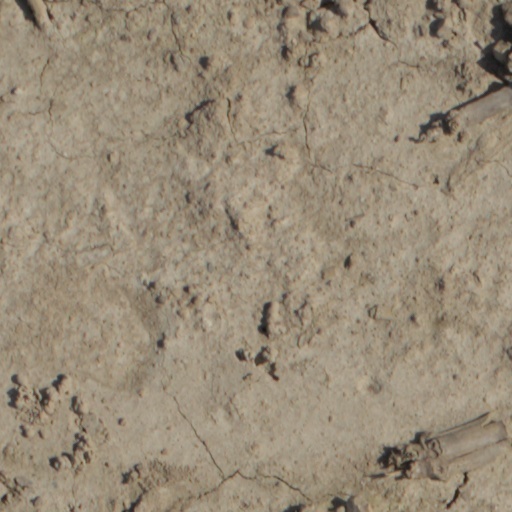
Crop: wheat